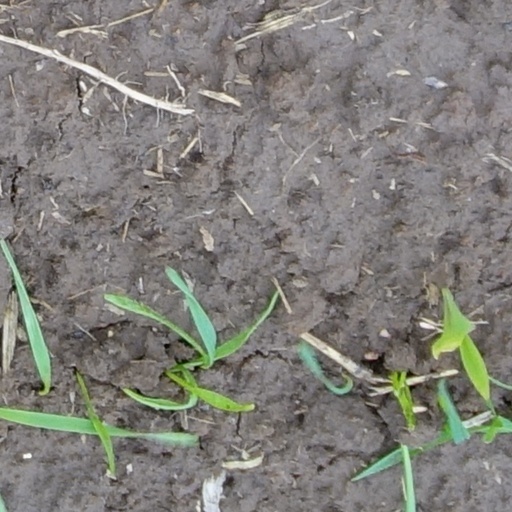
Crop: wheat